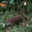
Label: shrew